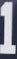
Number: 1